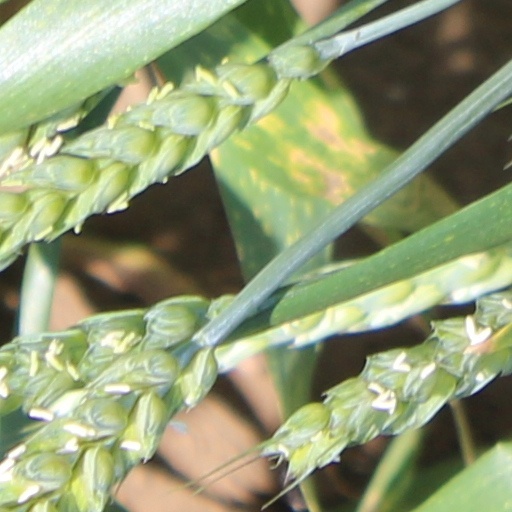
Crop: wheat